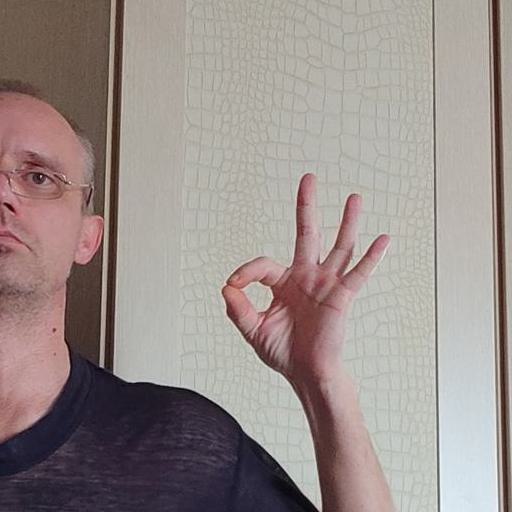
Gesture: ok